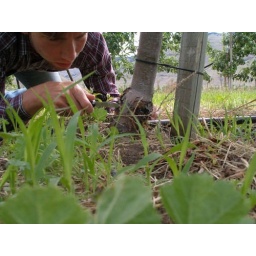
Jason Patchell digging into an ambrosia apple tree to count the number of apple clearwing moths in cawston